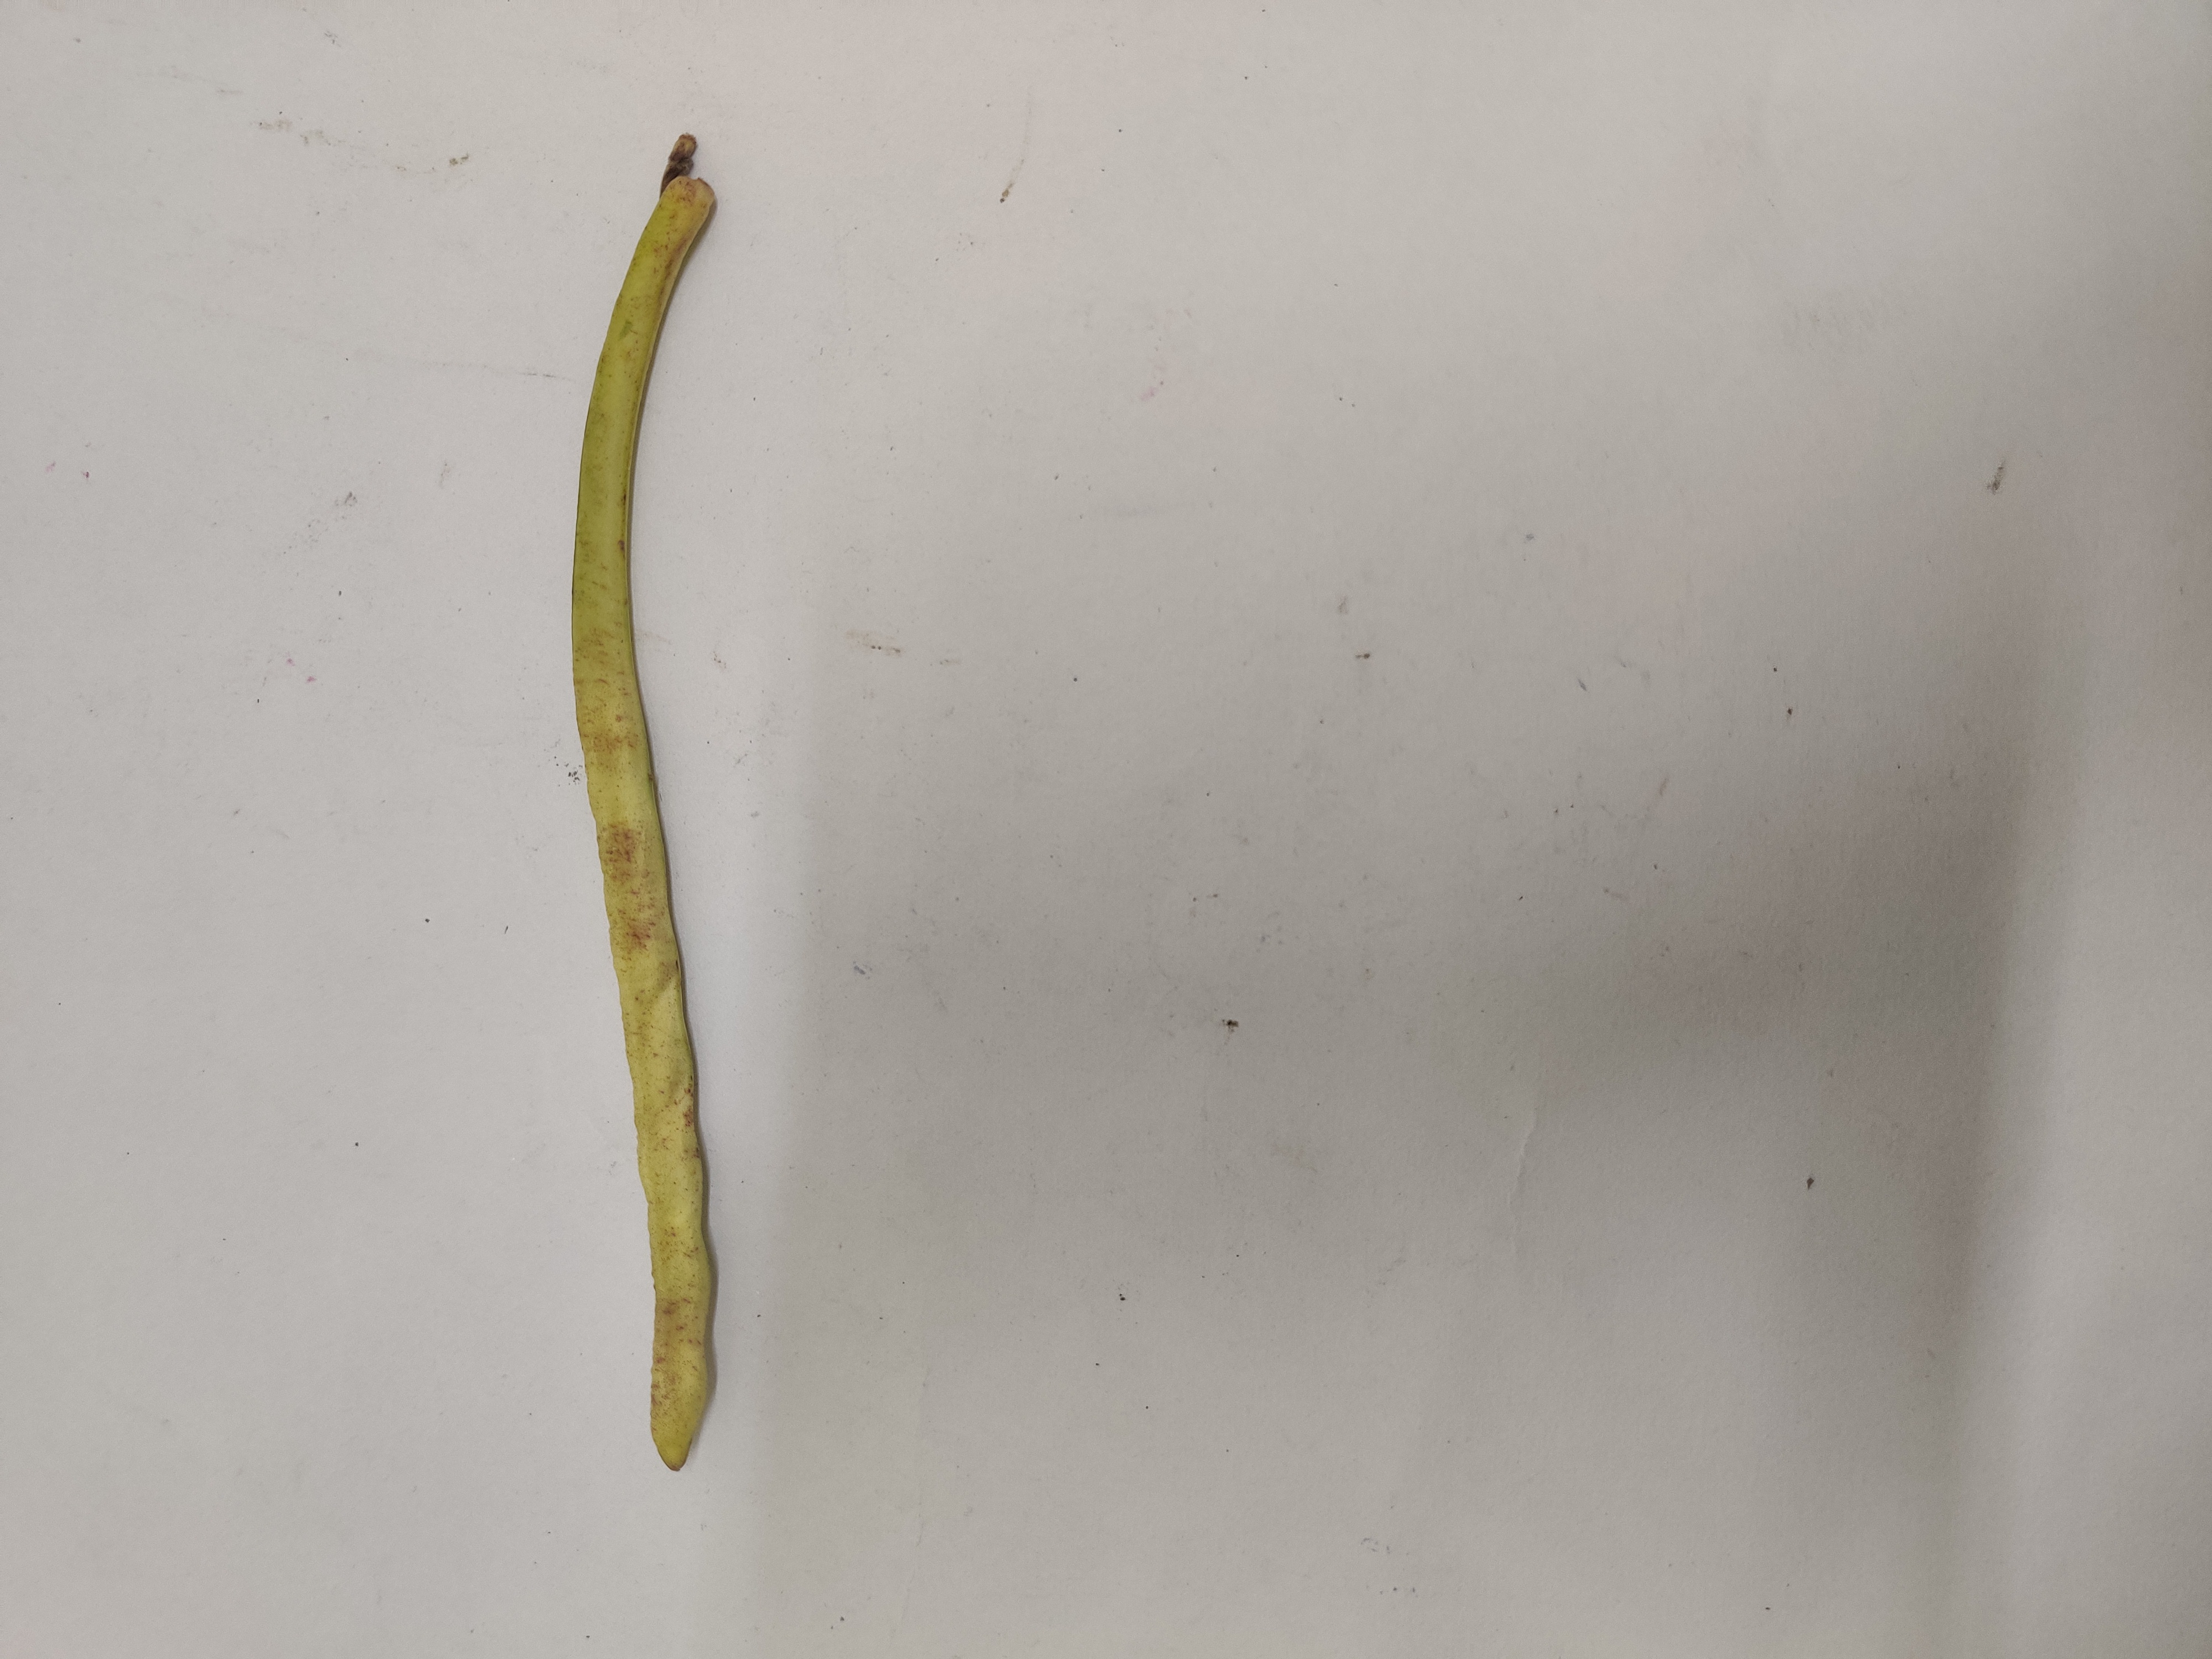
Crop: Cowpea
Condition: Severely Damaged